Karin Adelmund

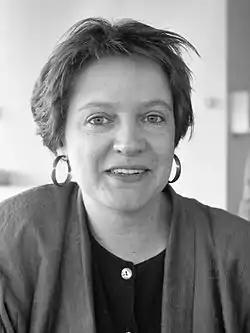
Karin Adelmund in 1988

Karin Yvonne Irene Jansen Adelmund (18 March 1949 – 21 October 2005) was a Dutch politician of the Labour Party (PvdA) and trade union leader.